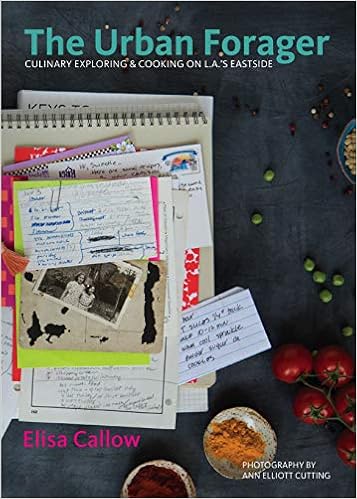
The Urban Forager: Culinary Exploring & Cooking on L.A.’s Eastside
Category: Books
Review An LAist "Essential Los Angeles Cookbook" "A welcome surprise, The Urban Forager is a good read about the area and the people. Of course, the recipes tie it all together.” ― Diane Worthington, Chicago Tribune "An ideal compendium for adventurous home cooks who want to expand their repertoires.”― Elina Shatkin, LAist“Elisa Callow takes us on a stroll through her kitchen, her neighborhood, and her meandering path of learning to be a great cook―and drops a lot of knowledge along the way. I relished her discoveries and expanded my own world of food and community.”― Anna Thomas, James Beard Award winner and author of The Vegetarian Epicure, Love Soup , and Vegan Vegetarian Omnivore “ The Urban Forager provides insight into a region of innovation and leadership that is intriguing and enlightening, with a sweeping mix of cultures, styles, and personalities. Though locally focused, the concept and personal voice of the book make it a good read as well as guide―and there are recipes for all!”― Jerry Di Vecchio, former food and wine editor, Sunset Magazine “Elisa has always known the way to the hidden jewels in our culture-rich city. This stunning treasure map focuses on her friends, family, and a beautiful life as she takes us through her community, to the people and places that inspire her love of food. The book is also bursting with warm, lovingly composed photos and recipes. How lucky we all are to go with her on this journey.”― Christine Moore, author of Little Flower Baking and Little Flower: Recipes from the Café “If indeed the kitchen is the heart of the home, The Urban Forager wonderfully captures this truth with warm, anecdotal stories, delicious food photographs, and charming illustrations. As a chef, I read and use lots of recipes on a daily basis, and Elisa’s recipes are manageable, smart, and well tested. The creatively selected ingredients coupled with didactic methods teach the user how to develop into a skilled cook. The Urban Forager is much more than a collection of fabulous recipes―it is a lifestyle book.”― Onil Chibás, chef/owner, Onil Chibás Events About the Author Elisa Callow shares her recipes and food discoveries on her blog, The Urban Forager. The former founding director of the Armory Center for the Arts in Pasadena, California, she is a consultant in the nonprofit world with a focus on the arts and education. She lives in Altadena.Photographer Ann Elliott Cutting is a professional photographer based in Pasadena, California. She’s on the photography faculty of Art Center College of Design, is a ceramicist, and, to really round things out, is also a molecular biologist who has worked at Caltech.
Features: The Urban Forager | showcases one of California’s richest and most rapidly expanding culinary cultures: the eastside of Los Angeles. Food makers representing the eastside’s diverse traditions share beloved personal recipes, ingredients, innovations, and neighborhood resources. A hands-on, stunningly photographed collection of inspiring recipes, profiles, and references for novice and adventurous home cooks and the culinarily curious, it includes conversations with Sumi Chang (Europane) and Minh Phan (Porridge and Puffs), as well as such acclaimed home cooks as Mario Rodriguez, Rumi Mahmood, and Jack Aghoian. Part cookbook, part guide to foraging the best LA has to offer, | The Urban Forager | is a compelling bridge to the unfamiliar, inspiring readers to enrich their culinary repertoire with delicious new discoveries.